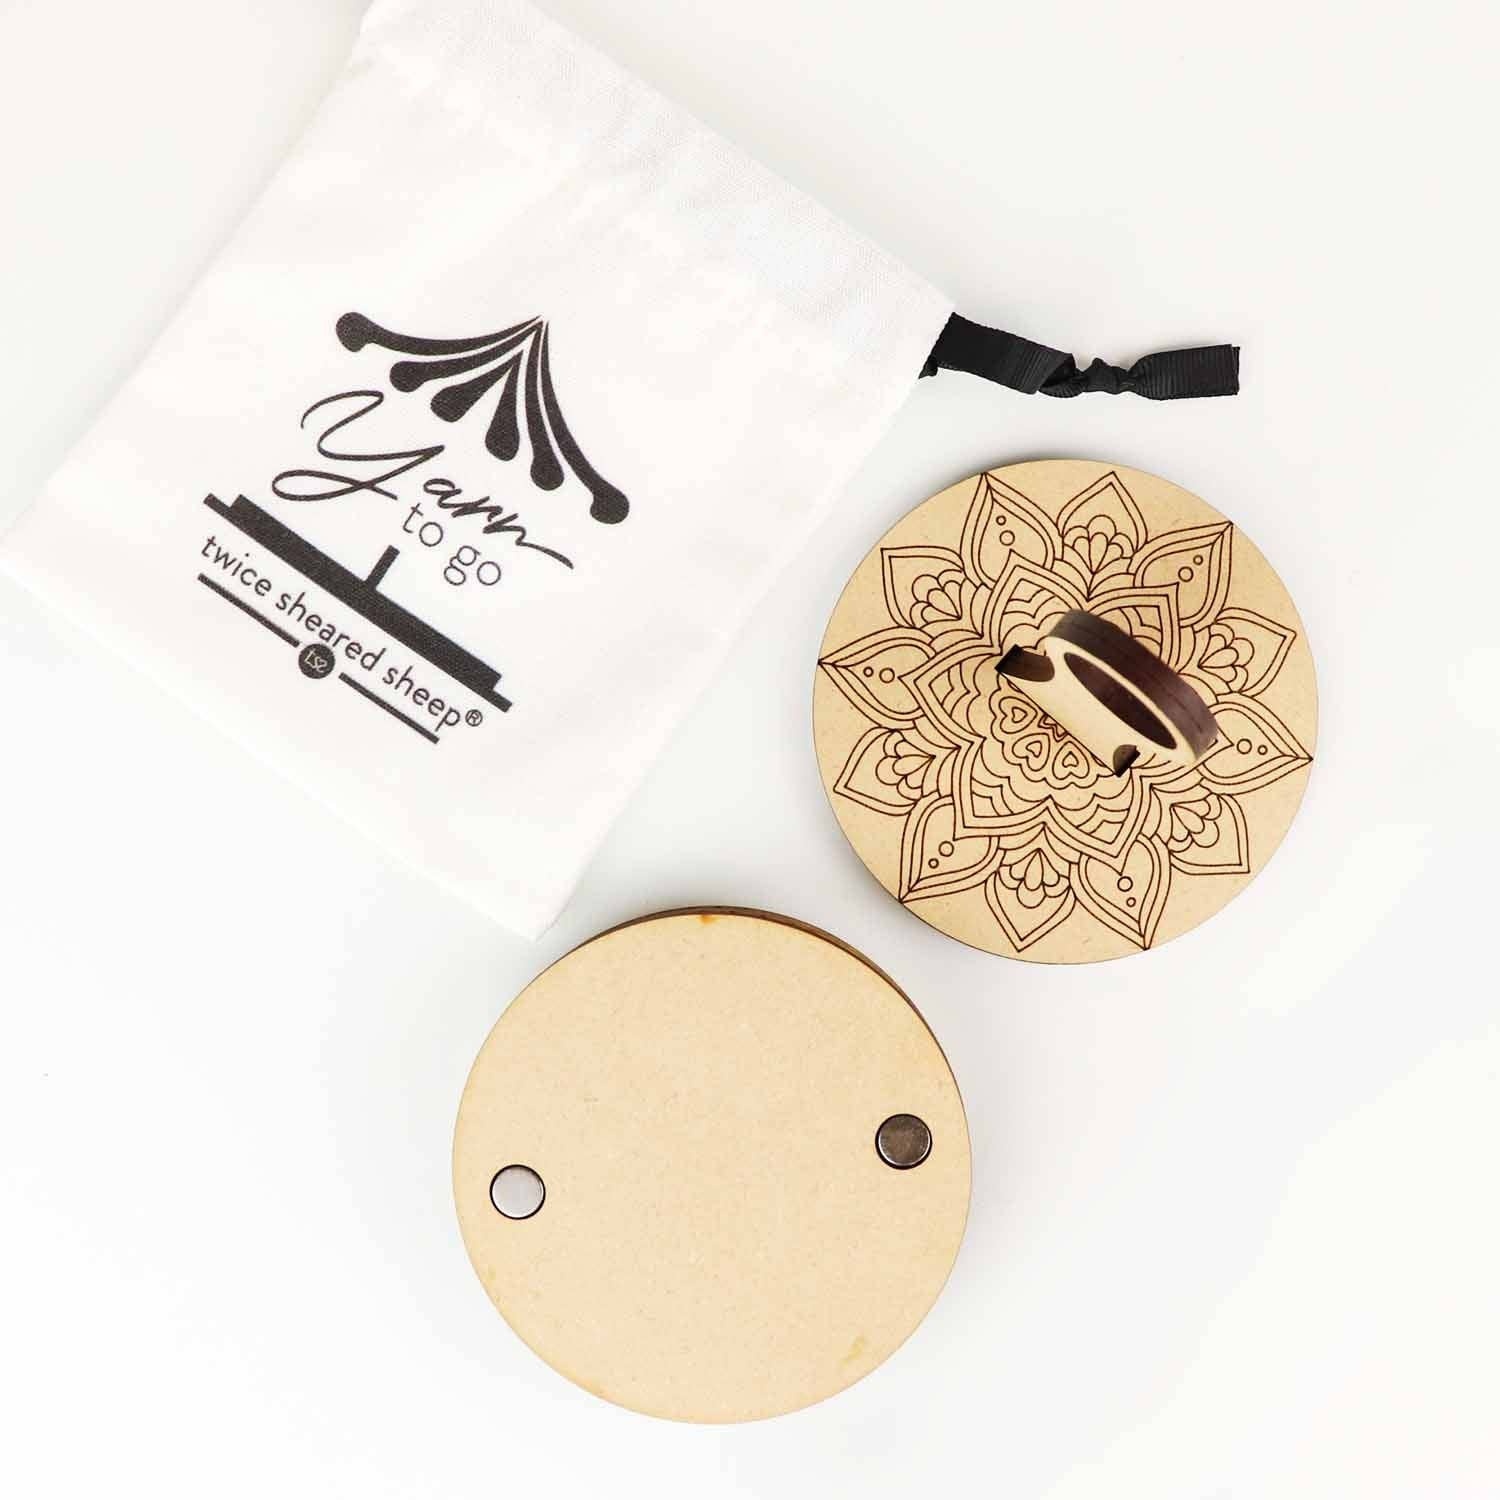
Mandala Yarn To Go Carousel (no wrist strap)
Introducing the world’s most versatile little yarn butler. Whether you enjoy taking your latest knit on the go for a walk, or sitting in your favorite chair with a cozy cup of tea, your new little friend will hold your yarn for you and keep it tangle free. Whether you choose to use the rotating base on a table, or the rotating wrist strap on the go, it can all fold down flat to fit inside your project bag for the next time you need it. Includes: Swivel table base for crafting at home Storage bag to fold it all up flat and take in your project bag wherever you may roam Wrist strap sold separately Made from MDF wood with printed design
Brand: Twice Sheared Sheep
Category: Arts & Entertainment > Hobbies & Creative Arts > Arts & Crafts > Craft Organization > Thread & Yarn Organizers > Yarn Organizers